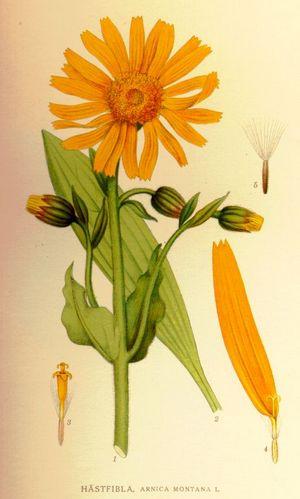
La flore des Pyrénées comporte environ 4 500 espèces, dont quelque 160 espèces endémiques. La répartition végétale dans les Pyrénées est influencée par un climat océanique à l'ouest et un méditerranéen à l'est, humide au nord, plus sec au sud auxquelles s'ajoutent les différents étages montagnards qui favorisent les forêts de feuillus à basse altitude, puis aux altitudes supérieures, des forêts de confères, au-delà de la limite supérieure de l'arbre des herbacées des alpages, et enfin les plantes de milieux rocailleuses et proches des névés à haute altitude
Arnica est un genre d'environ 30 espèces de plantes pérennes, herbacées, appartenant à la famille des Asteraceae. Ce genre montagnard se développe essentiellement dans les régions tempérées néarctiques. Seules deux espèces sont natives des régions paléarctiques : Arnica angustifolia et Arnica montana.